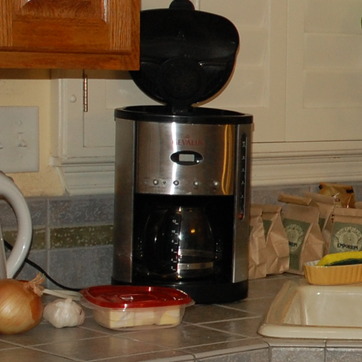
Material: metal